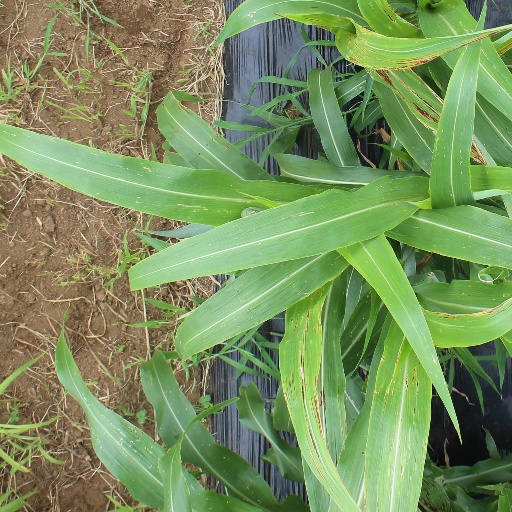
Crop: sorghum